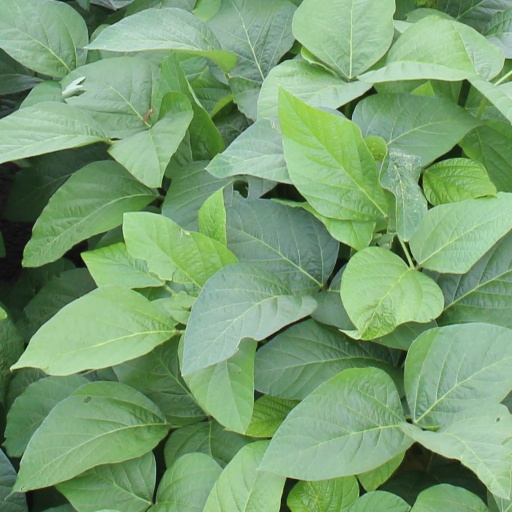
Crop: soybean